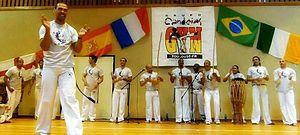
1er plan
Le groupe Candeias est un groupe de capoeira qui s'est développé au cours des trente dernières années.